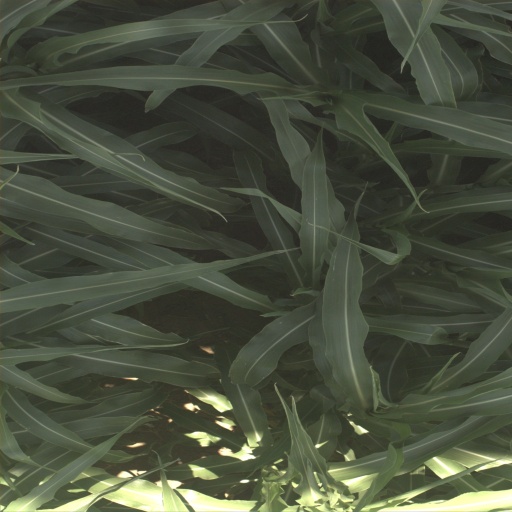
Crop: sorghum